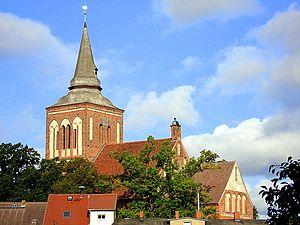
Lassan est une ville allemande située dans l'arrondissement de Poméranie-Occidentale-Greifswald du land de Mecklembourg-Poméranie occidentale.